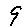
Label: 9